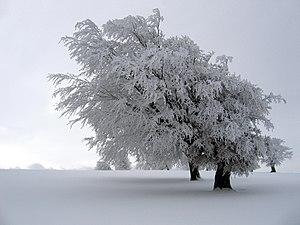
Hêtres sur le Schaunisland, un sommet de la Forêt-Noire, en Allemagne. Gaeilge: Crainn sa sneachta sa Foraoise Duibhe, An Ghearmáin. Русский: Изморозь на дереве (Шварцвальд, Германия). Українська: Паморозь на дереві у Шварцвальді, Німеччина.
En astrologie, il existe trois modes : cardinal, fixe et mutable. Ils sont respectivement associés à chacun des signes du zodiaque et, par analogie, à la maison qui lui est analogiquement apparentée.
Am Brunnen vor dem Tore est le premier vers d'un lied allemand, connu autant comme chanson populaire, que comme mélodie artistique.
L'hiver est l’une des quatre saisons de l’année dans les zones tempérées et polaires de la Terre. L'hiver suit l'automne et précède le printemps. Il existe plusieurs définitions de l'hiver : astronomique, météorologique, et calendaire.
Bernard Clavel, né le 29 mai 1923 à Lons-le-Saunier, mort le 5 octobre 2010 à Chambéry, et inhumé à Frontenay, est un écrivain français principalement connu pour ses romans, mais qui s'est aussi adonné à l'écriture d'essais, de poèmes et de nombreux contes pour la jeunesse.